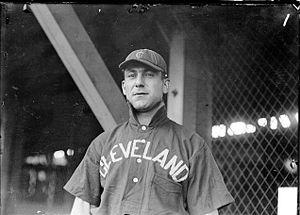
Les Indians de Cleveland sont une franchise de baseball basée à Cleveland évoluant dans la Ligue majeure de baseball. Surnommée The Tribe, la franchise des Indians est fondée en 1900 sous le nom de Cleveland Lake Shores et évolue depuis 1994 au Progressive Field. Nombre de joueurs de premier plan tels Lou Boudreau, Bob Feller, Addie Joss, Nap Lajoie, Tris Speaker, Cy Young ou Satchel Paige ont porté les couleurs des Indians, aidant la franchise à remporter deux fois les Séries mondiales en 1920 et 1948. Dès les années 1960 pourtant, la réputation des Indians est celle d'une équipe de perdants. Cette situation dure jusqu'au milieu des années 1990 et le renouveau sportif de la franchise qui dispute, sans les gagner, deux Séries mondiales en 1995 et 1997.